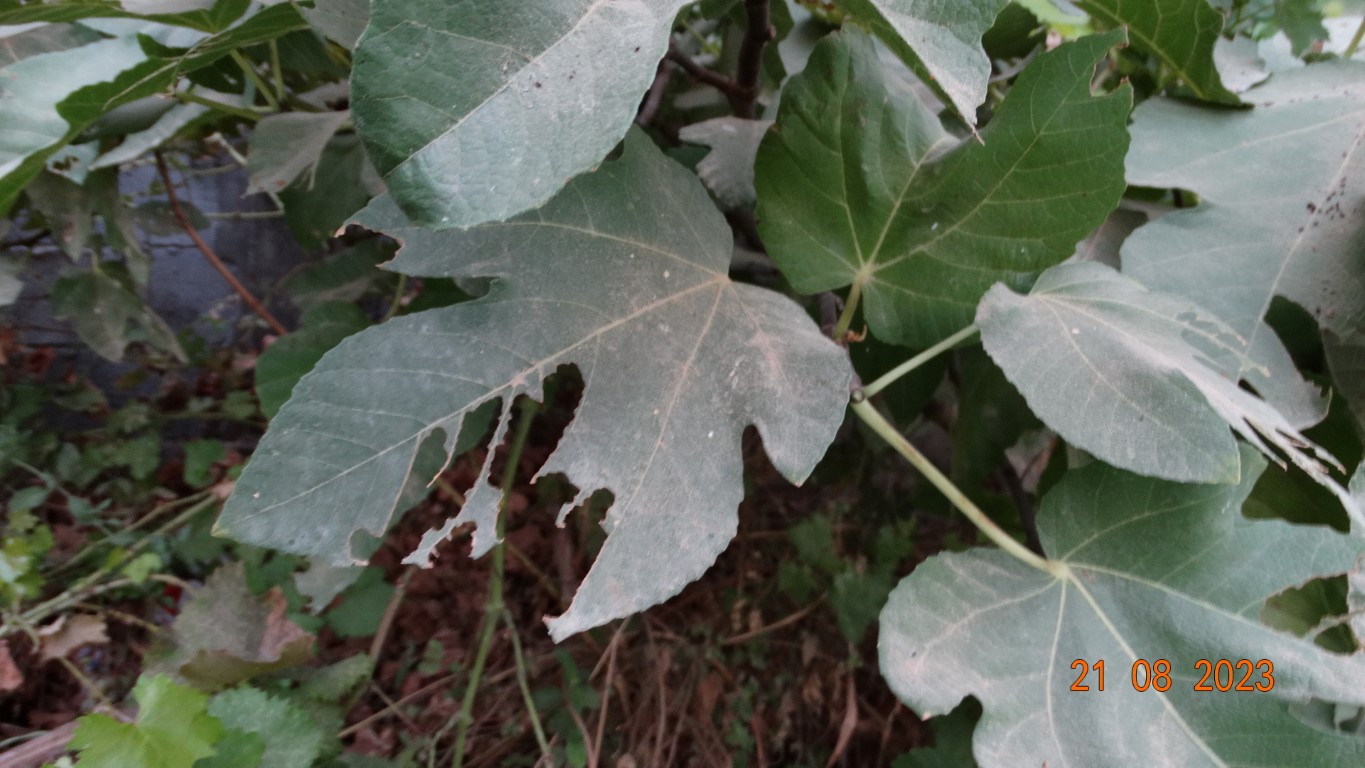
Label: infected